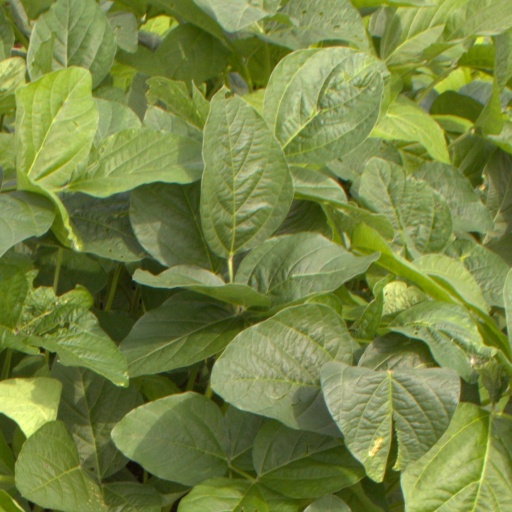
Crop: soybean